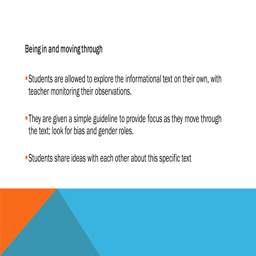
being in and moving through  students are allowed to explore the informational text on their own , with teacher monitoring their observations .